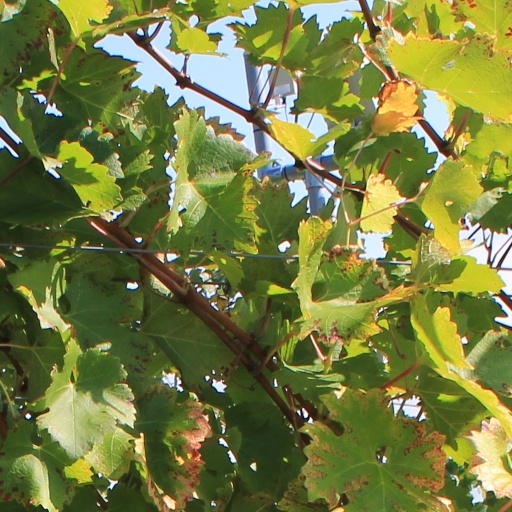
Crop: grape